Lady (Devil May Cry)

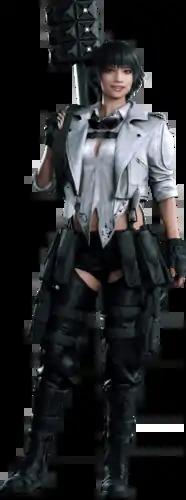
Lady as seen in "Devil May Cry 5" (2019)

, born Mary Ann Arkham, is a character in "Devil May Cry", an action-adventure game series created by Japanese developer and publisher Capcom. She was introduced in the 2005 title "", as a demon hunter on a mission to avenge her mother's death at the hands of her father, Arkham. She is also present as a playable character in the sequel "" (2015). Since her introduction, Lady has appeared in the series' various anime and manga releases, supporting the protagonist Dante, to whom she often provides support and employment.